Bishagang station

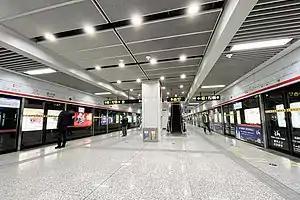

Bishagang is a metro station of Zhengzhou Metro Line 1.